Leo clubs

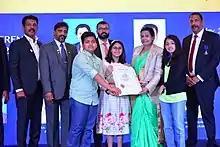
Cheryl Leah Mathew, Charter President of Travancore Royals Leo Club, accepting the Charter of her Alpha Leo Club from District 318B Governor Maggie Jose, issued by Lions Clubs International.

Leo clubs are a youth organization of Lions Clubs International. As of 2025, Leo Club operates in over 140 countries often collaborating with United Nations over impactful projects.